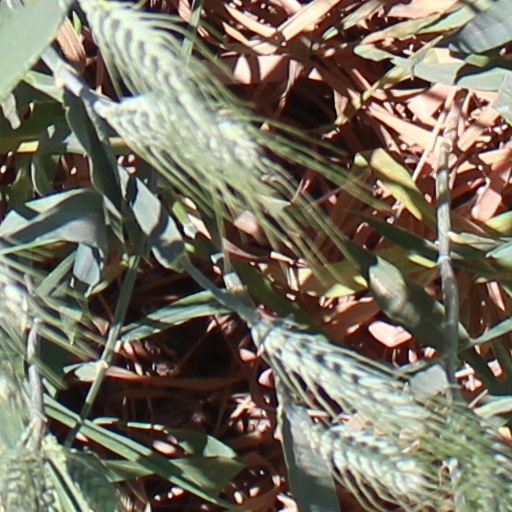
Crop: wheat